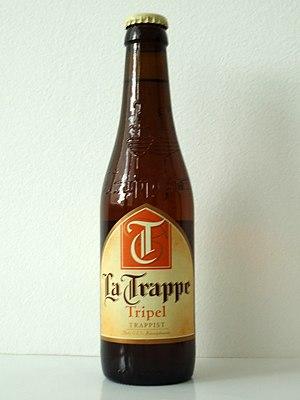
L'abbaye de Koningshoeven est un monastère des trappistes à Berkel-Enschot aux Pays-Bas. Sur le site, l'on produit une bière trappiste nommée La Trappe.